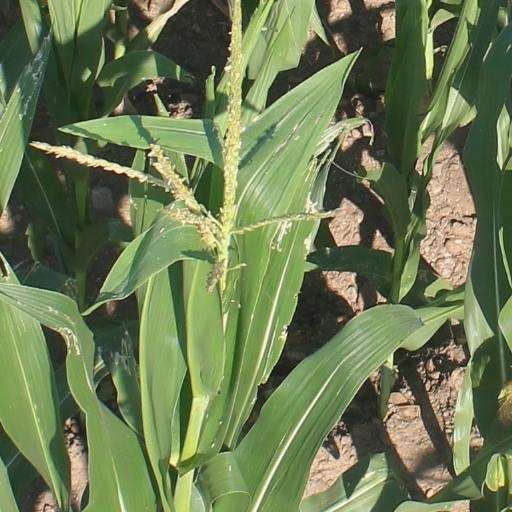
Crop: maize; corn